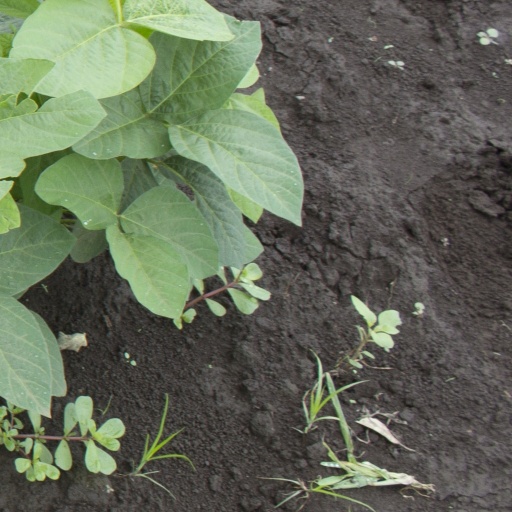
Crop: soybean